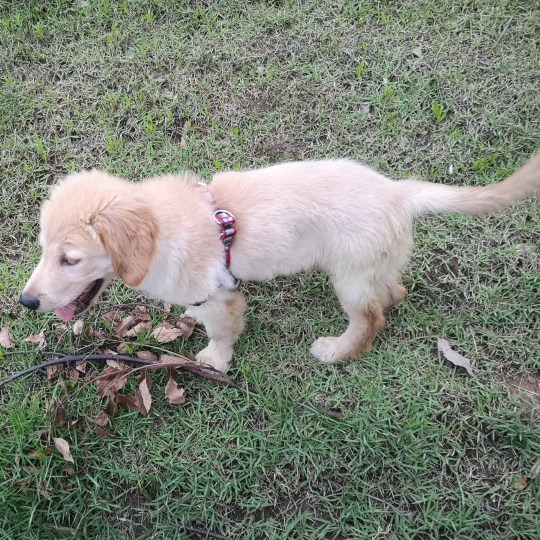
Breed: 5355-n000126-golden_retriever